Bruno, Duke of Saxony

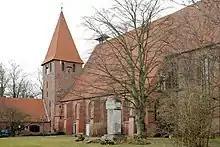
Ebstorf Abbey

Bruno is venerated as a saint and martyr in the Catholic Church, being honoured with a feast day on 2 February under the name St. Bruno of Saxony. About 1160 of his relics were translated by the Dannenberg counts to Ebstorf Abbey near Uelzen, which from the 14th century was defined as the place of the 880 battle and became a major pilgrimage site.